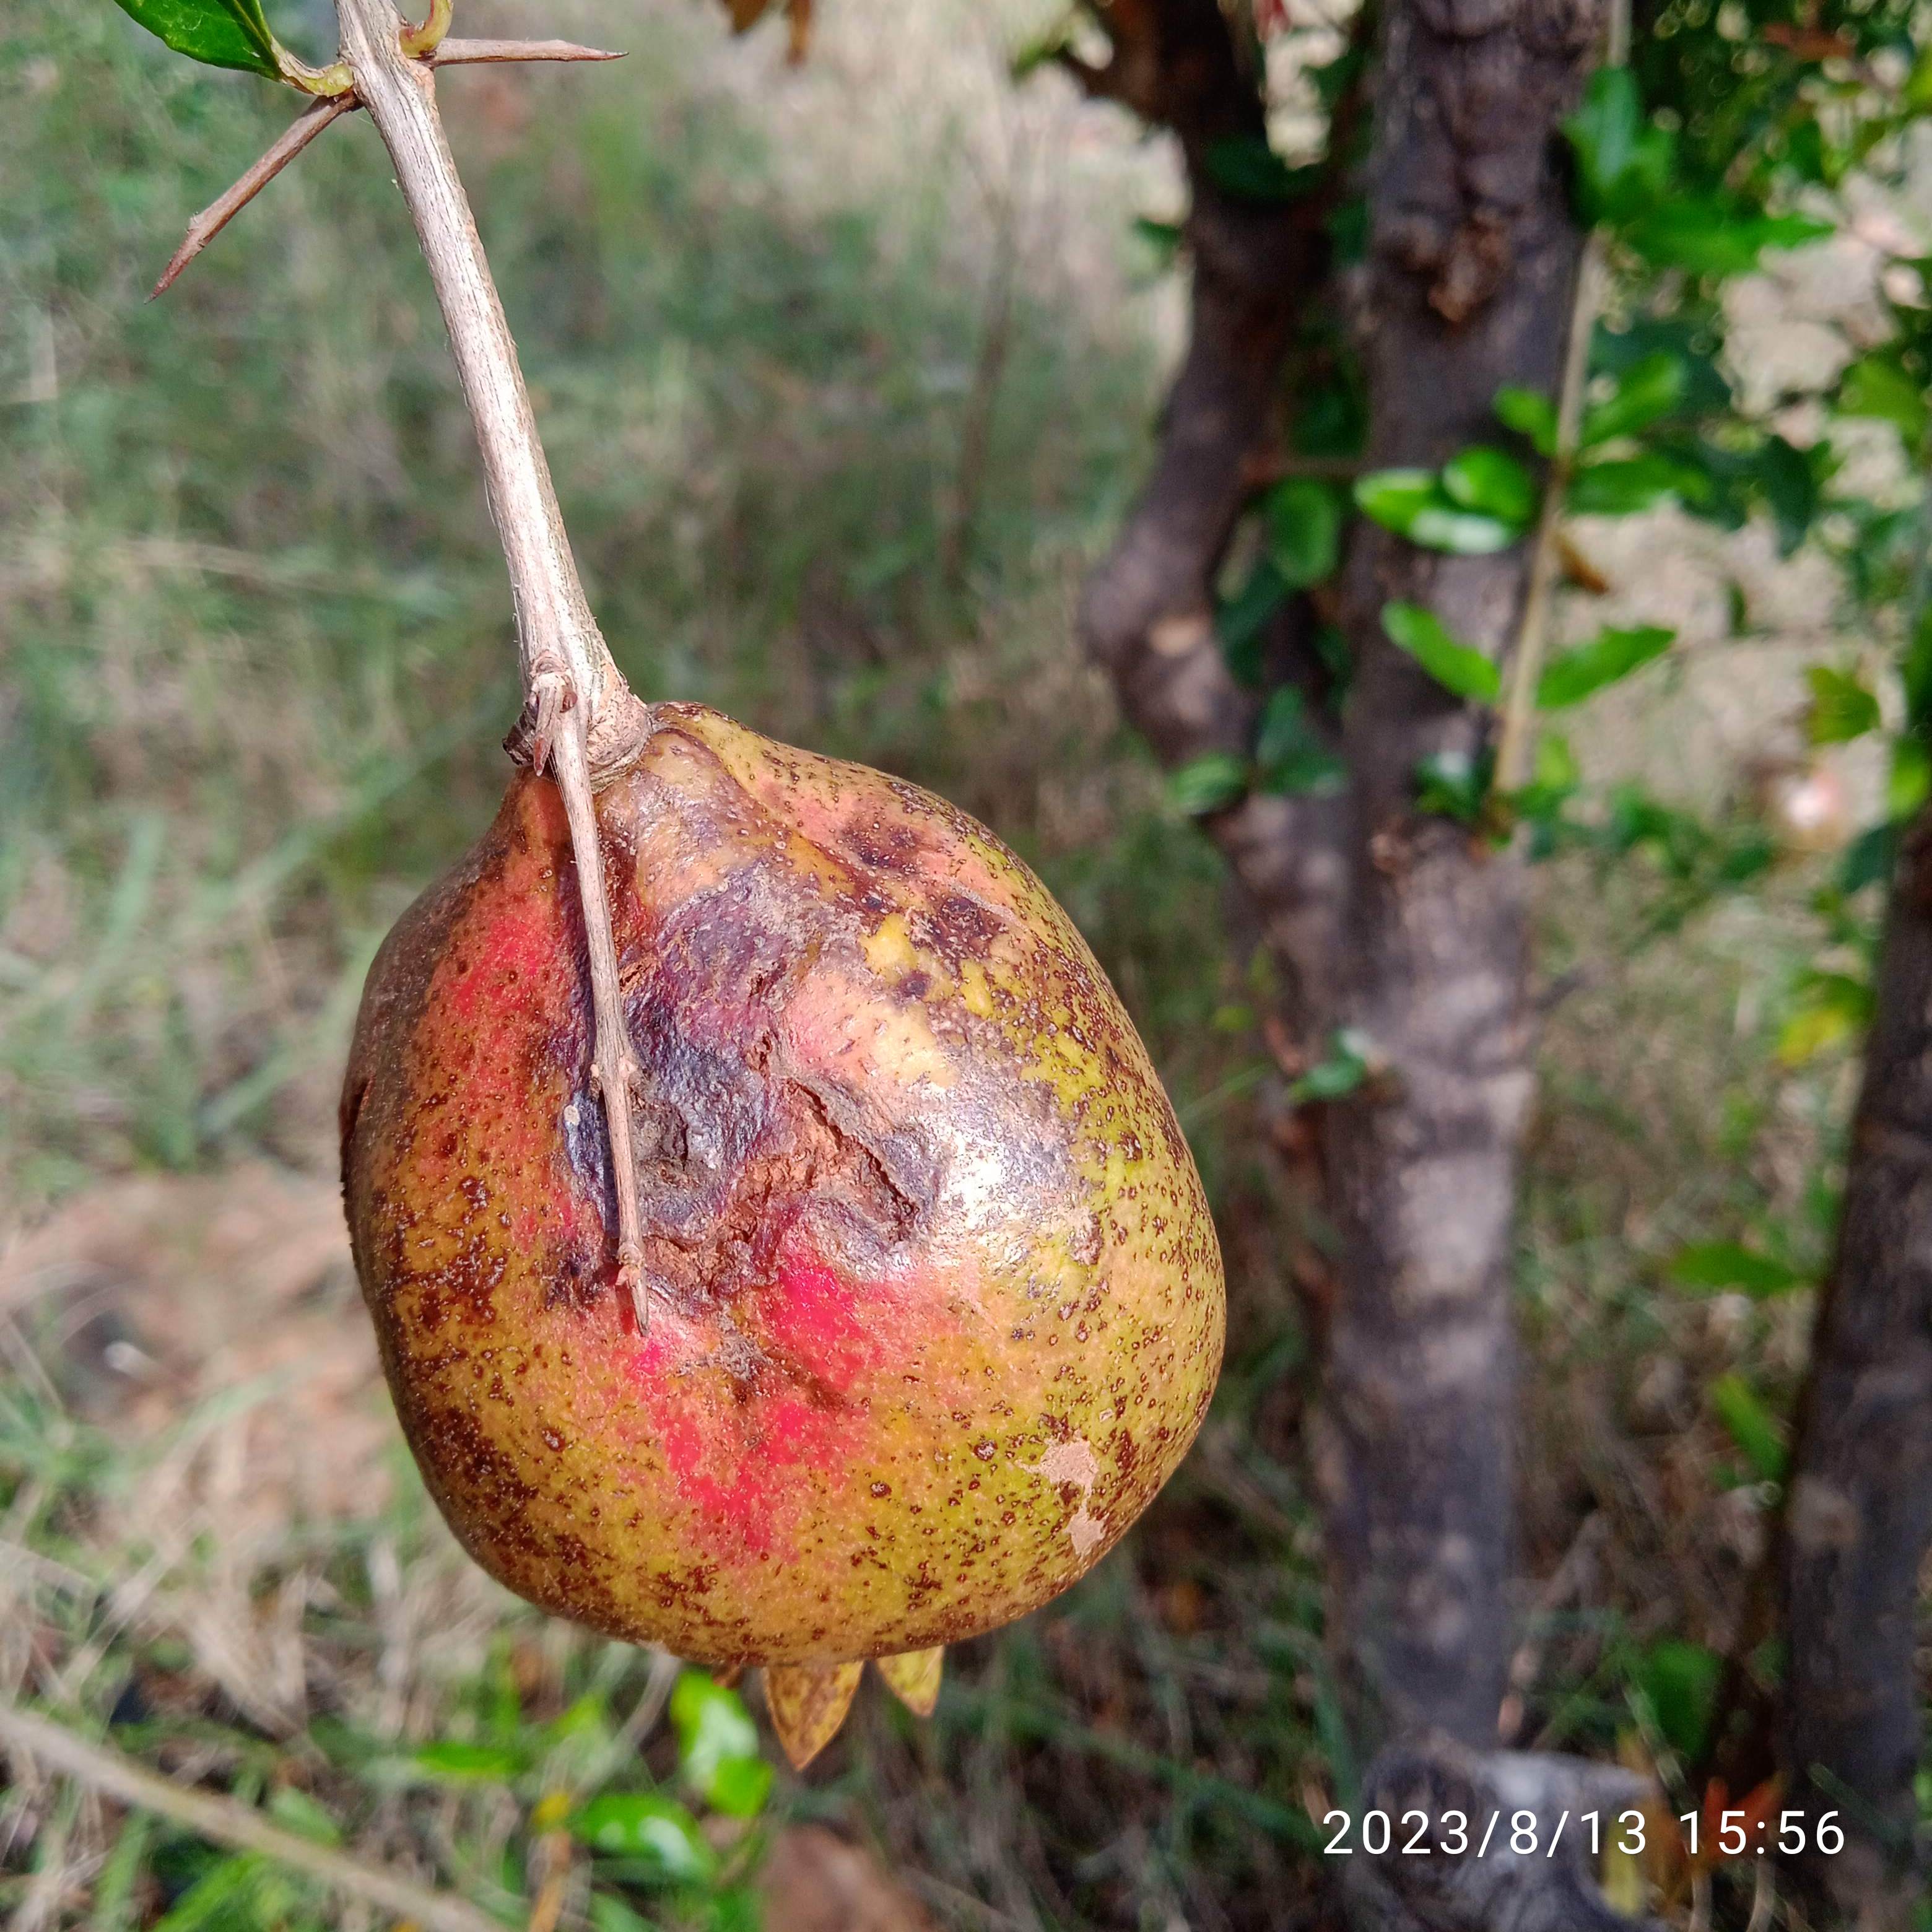
Label: Cercospora